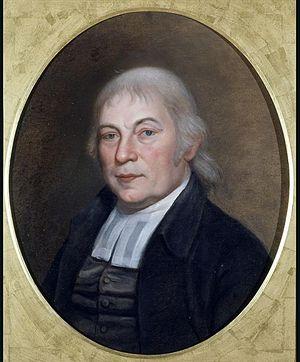
Henry Ernest Muhlenberg est un pasteur luthérien et botaniste américain né le 17 novembre 1753 à Trappe, mort à Lancaster le 23 mai 1815.